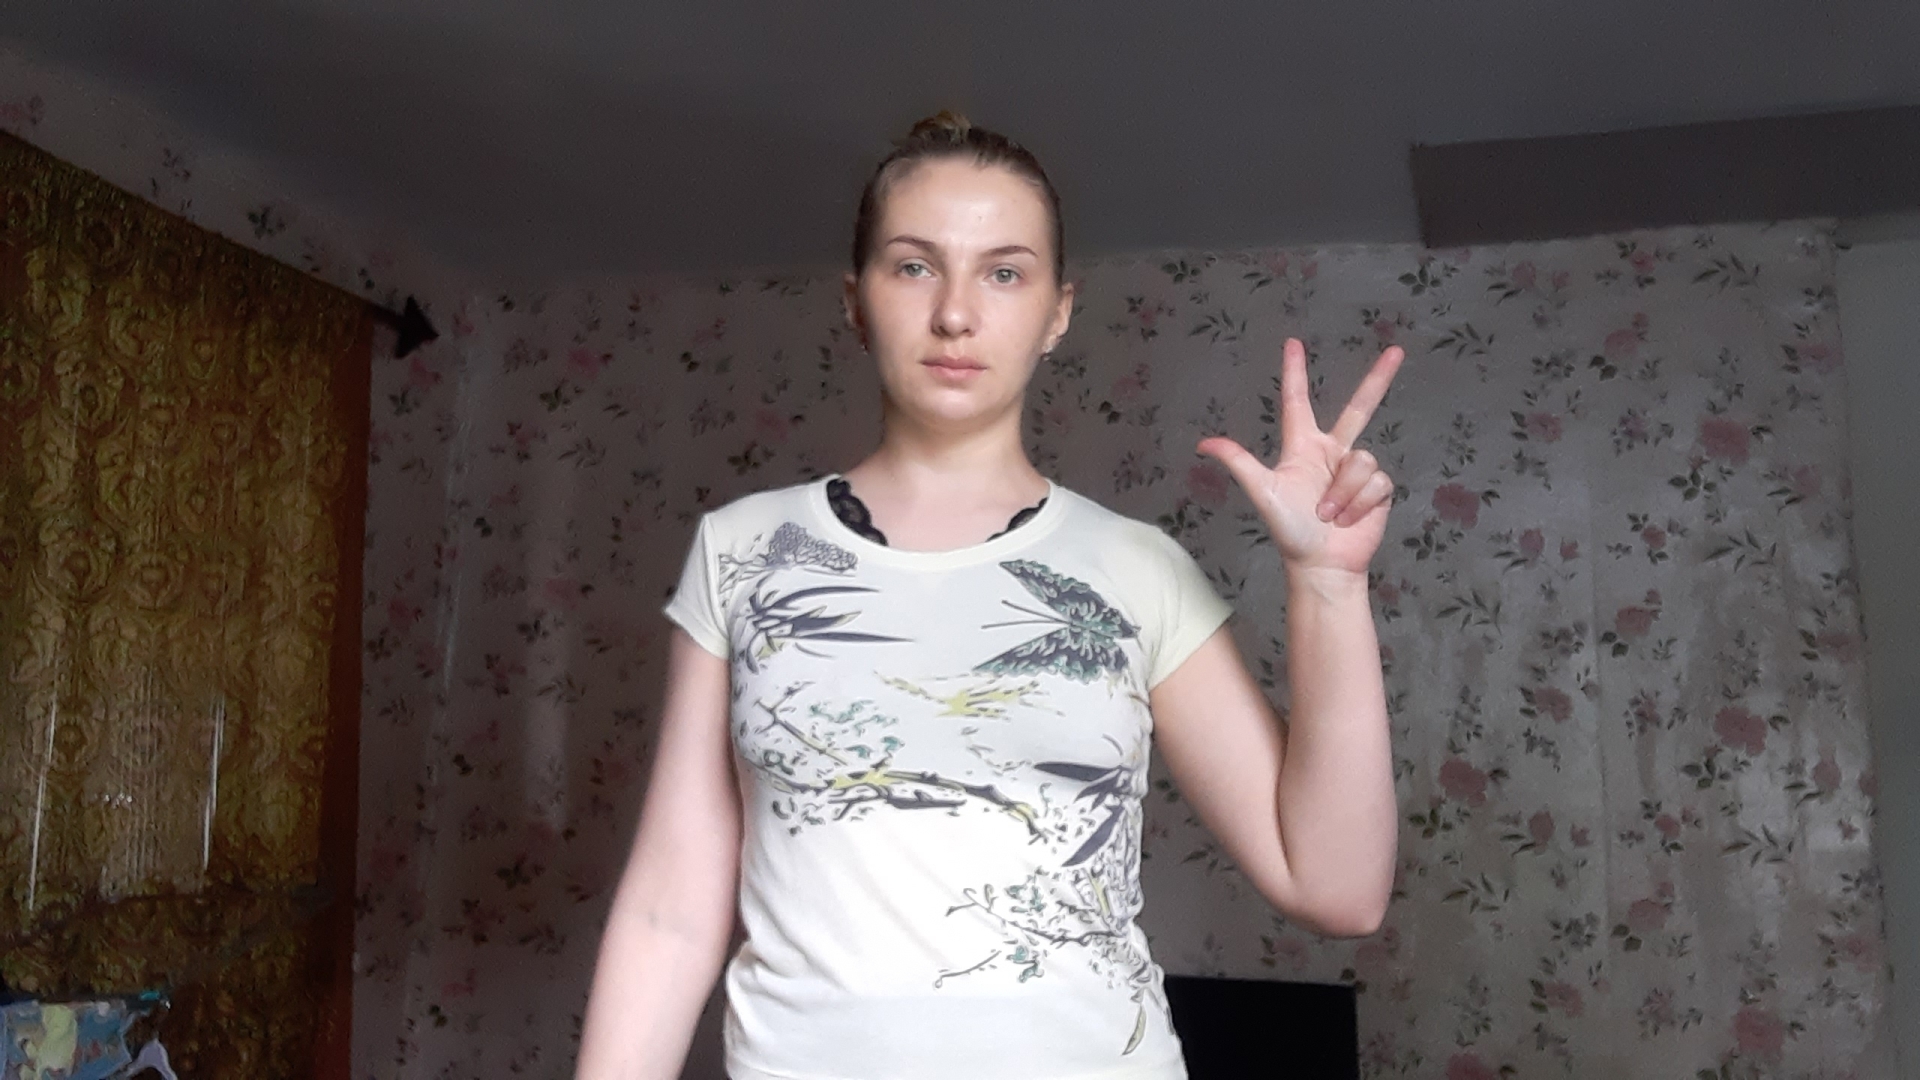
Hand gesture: three2